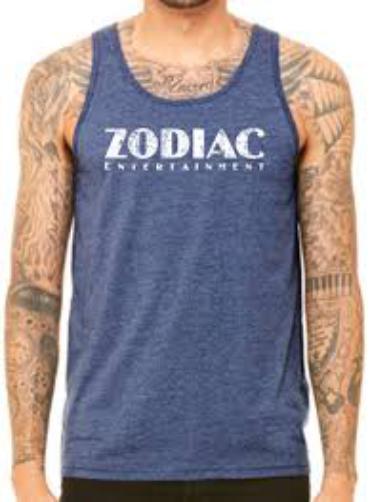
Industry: Clothes